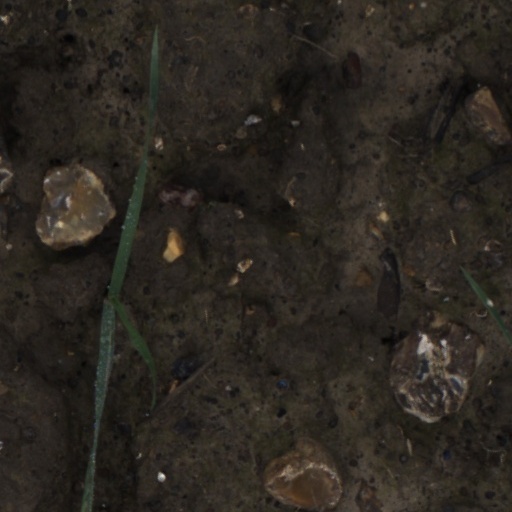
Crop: wheat